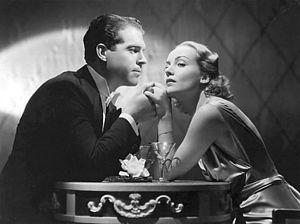
Mitchell Leisen est un costumier, chef décorateur et réalisateur américain, né le 6 octobre 1898 à Menominee, Michigan, mort le 28 octobre 1972 à Los Angeles.
Jeux de mains est un film américain réalisé par Mitchell Leisen, sorti en 1935.